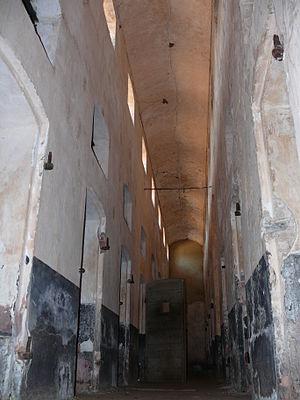
Couloir du bâtiment des cellules. Île Royale, Guyane. L'autre bout du couloir peut se voir dans Image:Bagne royale cellules couloir.jpg.